Henry Fletcher Hance

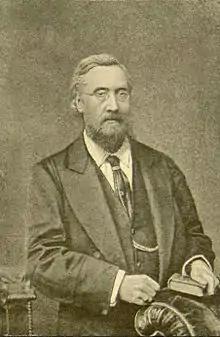
Henry Fletcher Hance

Henry Fletcher Hance (4 August 1827 – 22 June 1886) was a British diplomat who devoted his spare time to the study of Chinese plants.